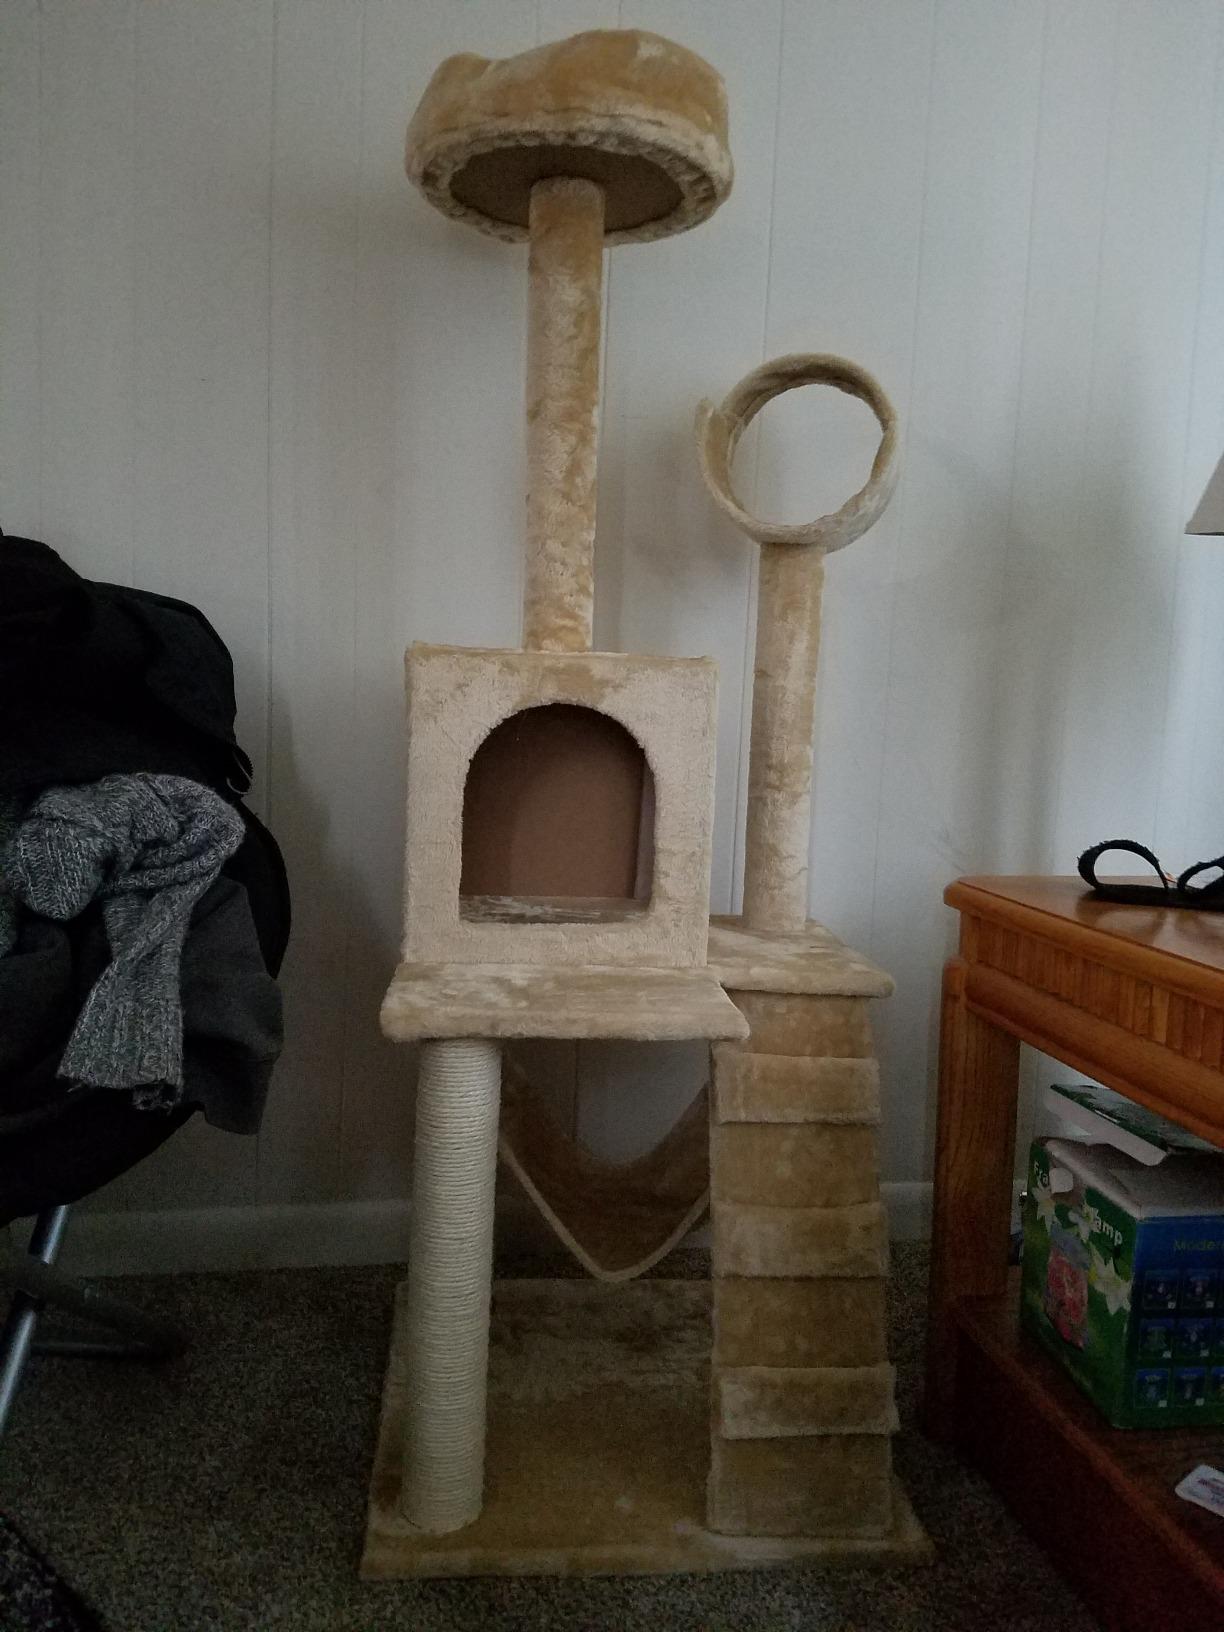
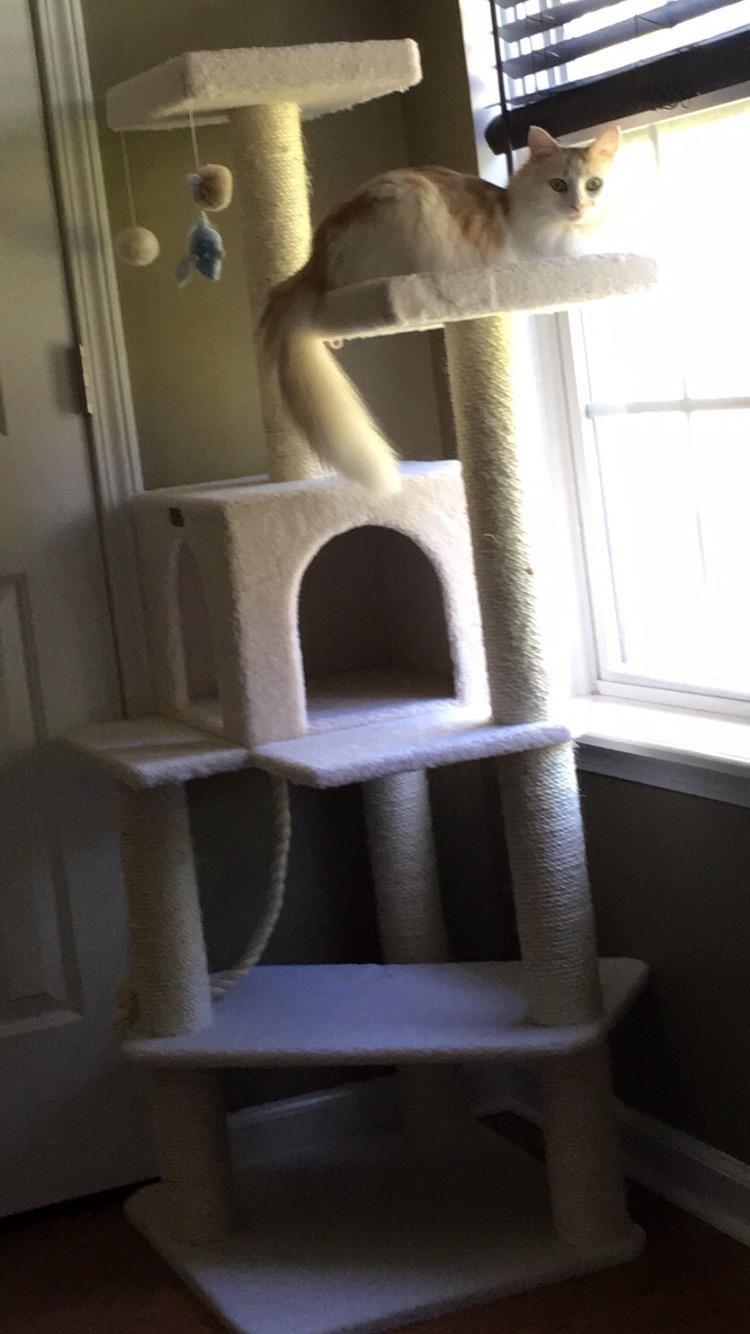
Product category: items_cat tree
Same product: no